1815: The Waterloo Campaign

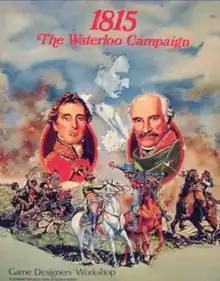
Box cover of 2nd edition, with artwork by Rodger B. MacGowan, 1982

Following complaints that the game was tilted in favor of the French, GDW issued a second edition in which several rule changes were made in favor of the Allies. The map was shifted 6 km (4 mi) to the west to reduce the French maneuvering room. A leadership rule was added where units had to be within a set number of hexes of a leader counter in order to advance adjacent to an enemy unit, which was less favorable to developing a French attack. The French no longer got a bonus to their attack odds. Movement during the night was restricted to roadways. The arrival of the Prussian Corps was moved ten turns earlier. The way the French start their first move was changed, and there was a possibility of one or two Allied divisions being hidden from view, allowing for the chance that the French would unexpectedly stumble upon them during an attack.